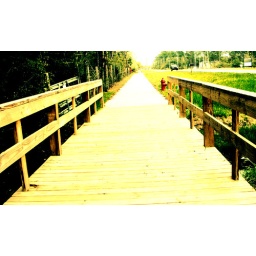
Bridge thing on sidewalk near highway .